Godred Crovan

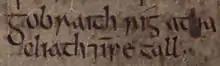
Godred's name and title as it appears on folio 30v of Oxford Bodleian Library Rawlinson B 503 (the "Annals of Inisfallen"): "". This title, describing him as king of both Dublin and the Isles, is quite rare and may further evidence Godred's Irish connections.

A noted contemporary of Roolwer was Dúnán, an ecclesiast generally assumed to have been the first Bishop of Dublin. In fact, the "Annals of Ulster" instead accords him the title "" ("high-bishop of the Foreigners"), and the first Bishop of Dublin solely associated with Dublin is Gilla Pátraic, a man elected to the position by the Dubliners during the regime of Toirdelbach and Gofraid mac Amlaíb meic Ragnaill.